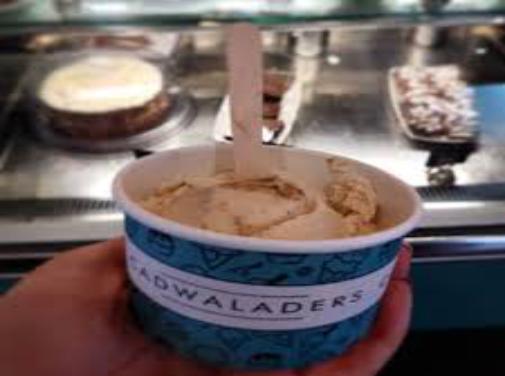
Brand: Cadwalader's Ice Cream
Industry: Food